Jerson Testoni

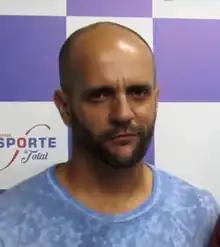
Testoni in 2020

Jerson Testoni (born 18 June 1980), known simply as Jersinho as a player, is a Brazilian professional football coach and former player who played as a left back. He is the current head coach of Cianorte.